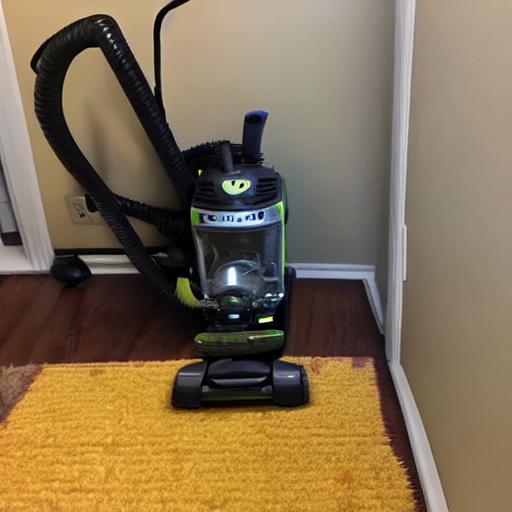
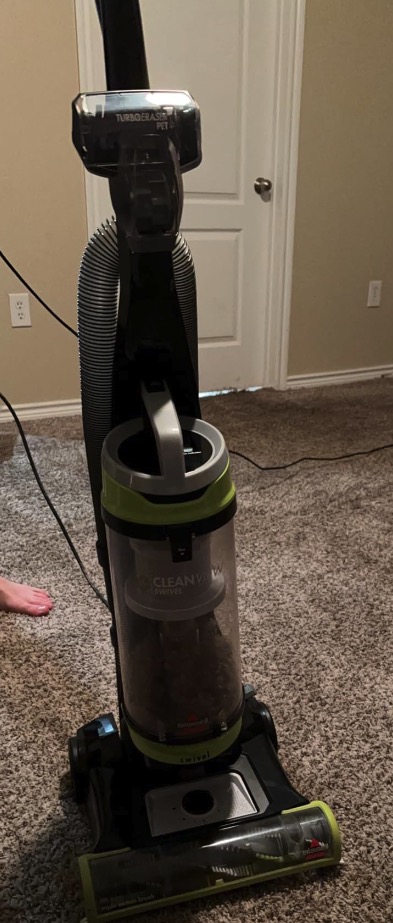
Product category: items_vacuum
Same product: no